File Transfer Protocol

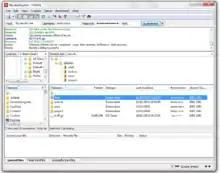
FileZilla client running on Windows, one of the best known FTP client software

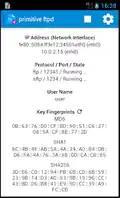
Primitive FTPd on Android, actively running an FTP and SFTP server

(formerly Windows Explorer) on Microsoft Windows. This client is only recommended for small file transfers from a server, due to limitations compared to dedicated client software. It does not support SFTP.